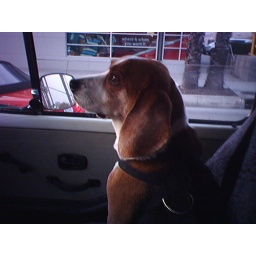
sancho sitting in bus